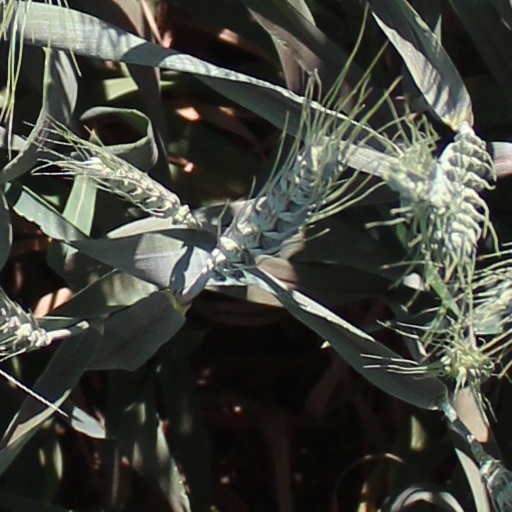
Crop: wheat